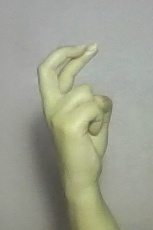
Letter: zay